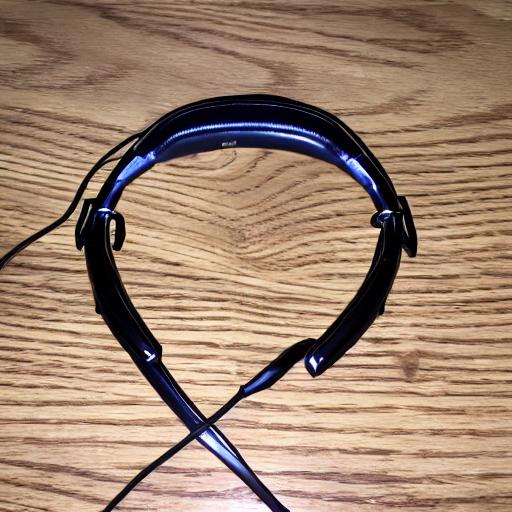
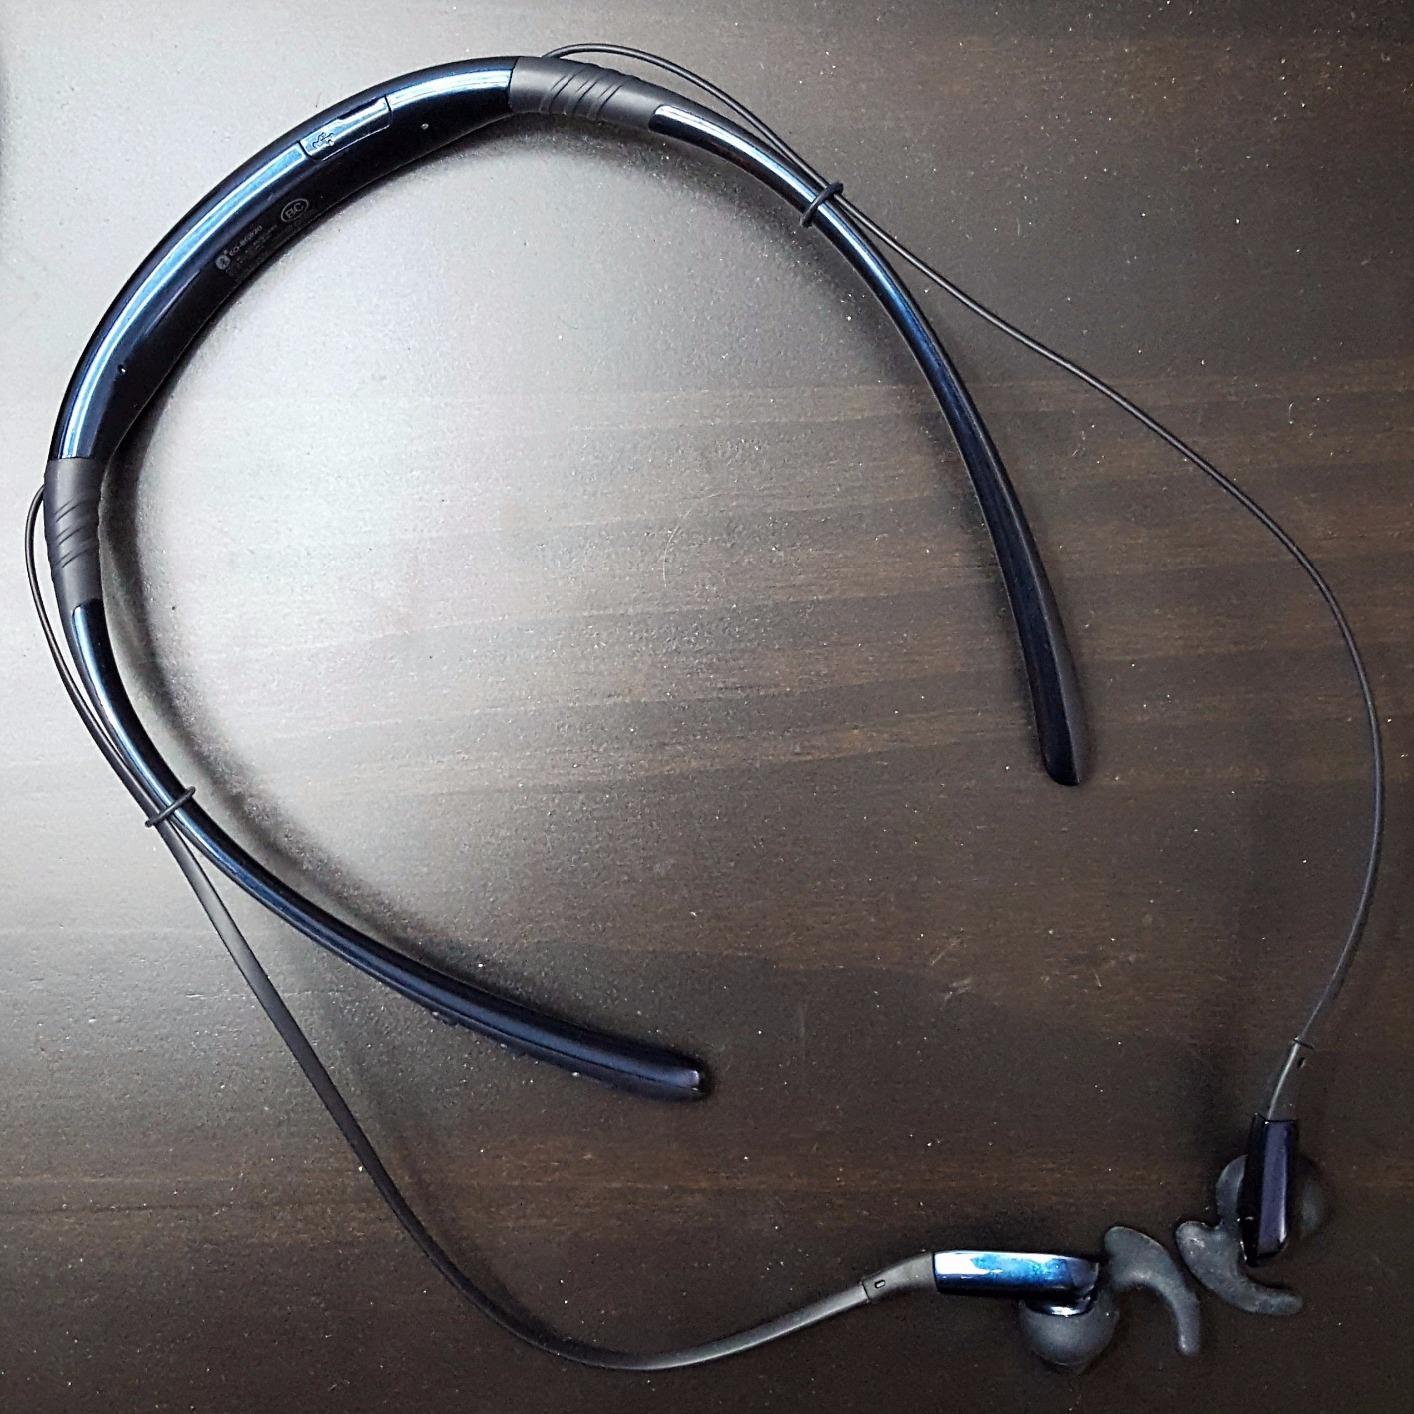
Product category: headphones
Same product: no